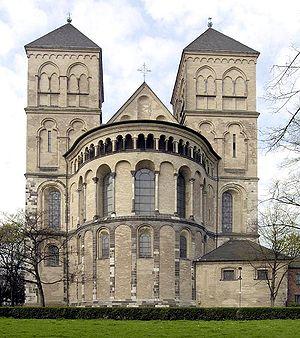
Chœur et tours Est de la Basilique Saint-Cunibert de Cologne
La basilique Saint-Cunibert est une église de la ville de Cologne en Allemagne. Elle est la plus récente des douze basiliques romanes de la ville. Elle a été consacrée en 1247 soit un an avant le début des travaux de la cathédrale.